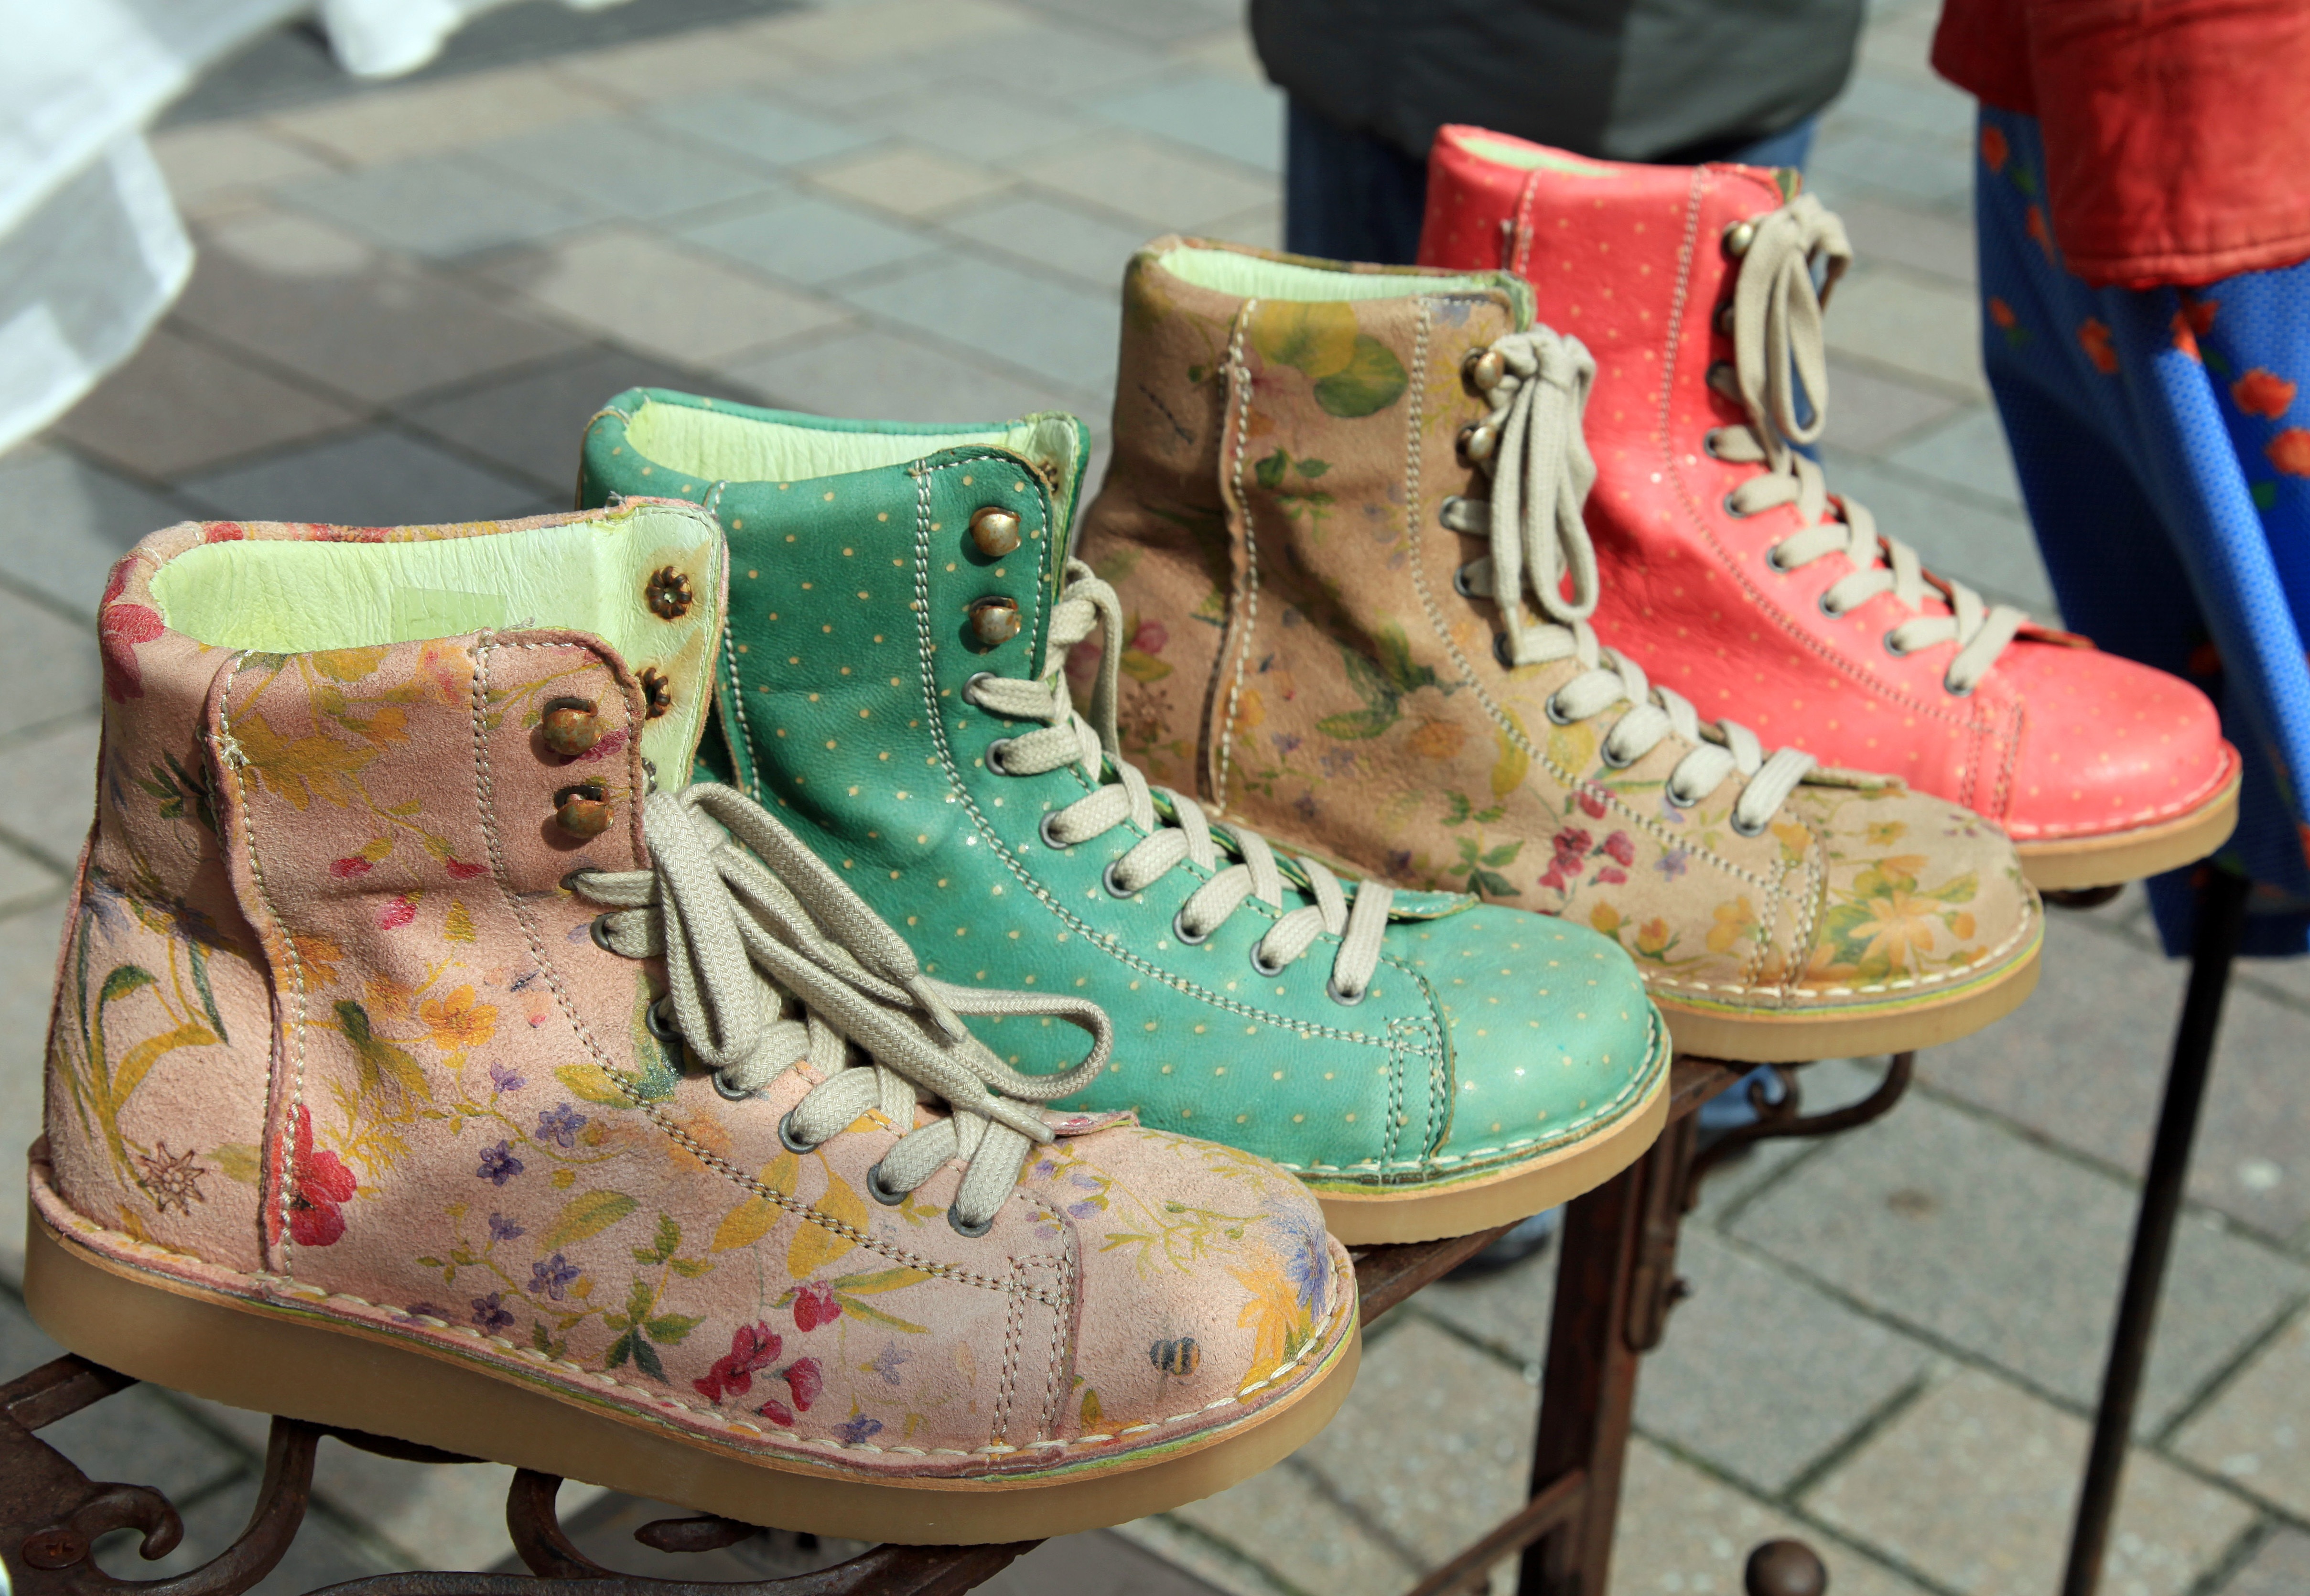
shoe, boot, leg, spring, color, colorful, product, shoes, boots, sneakers, footwear, outdoor shoe